Miloud Mourad Benamara

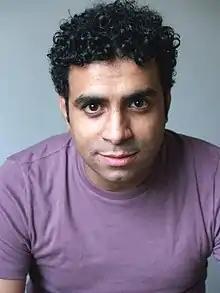

Benamara is originally from Oran; he studied drama in Algeria before moving to Italy.